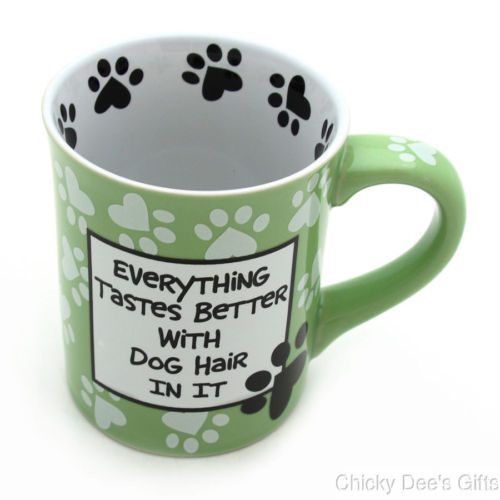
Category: mug